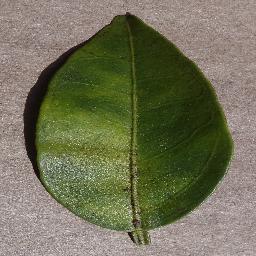
Label: Orange___Haunglongbing_(Citrus_greening)